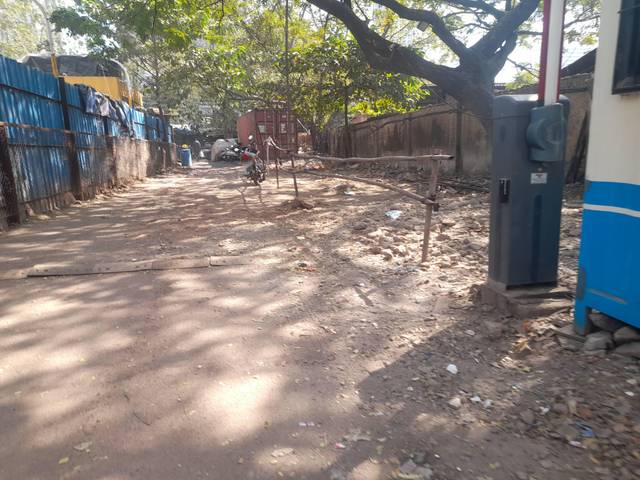
Region: India
Coordinates: 19.155, 72.846